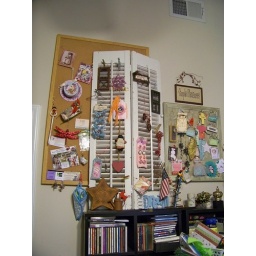
a work in progress, just added white shutter using paper clips and clothespins for holders